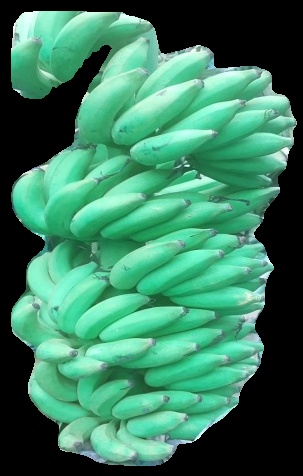
Variety: elakki-bale
Grade: grade1